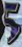
Number: 5